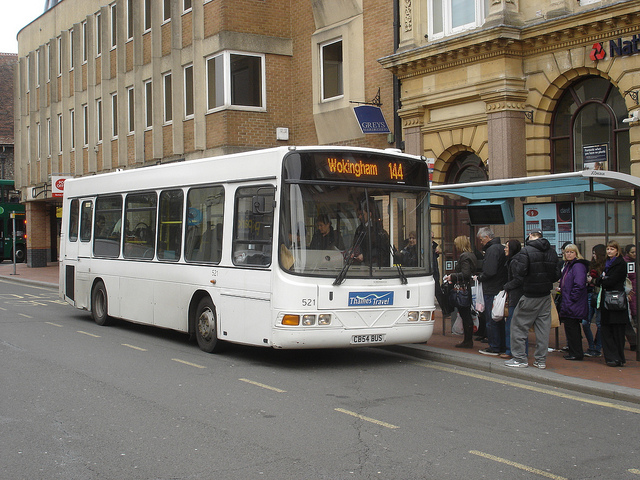
A line of people at a bus stop getting onto a white bus

a bus stop with a white bus picking up lots of people

A city bus at a bustop with people

A passenger bus that is pulling up to the side of the street.

A line of people near a white passenger bus.